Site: brandenburg
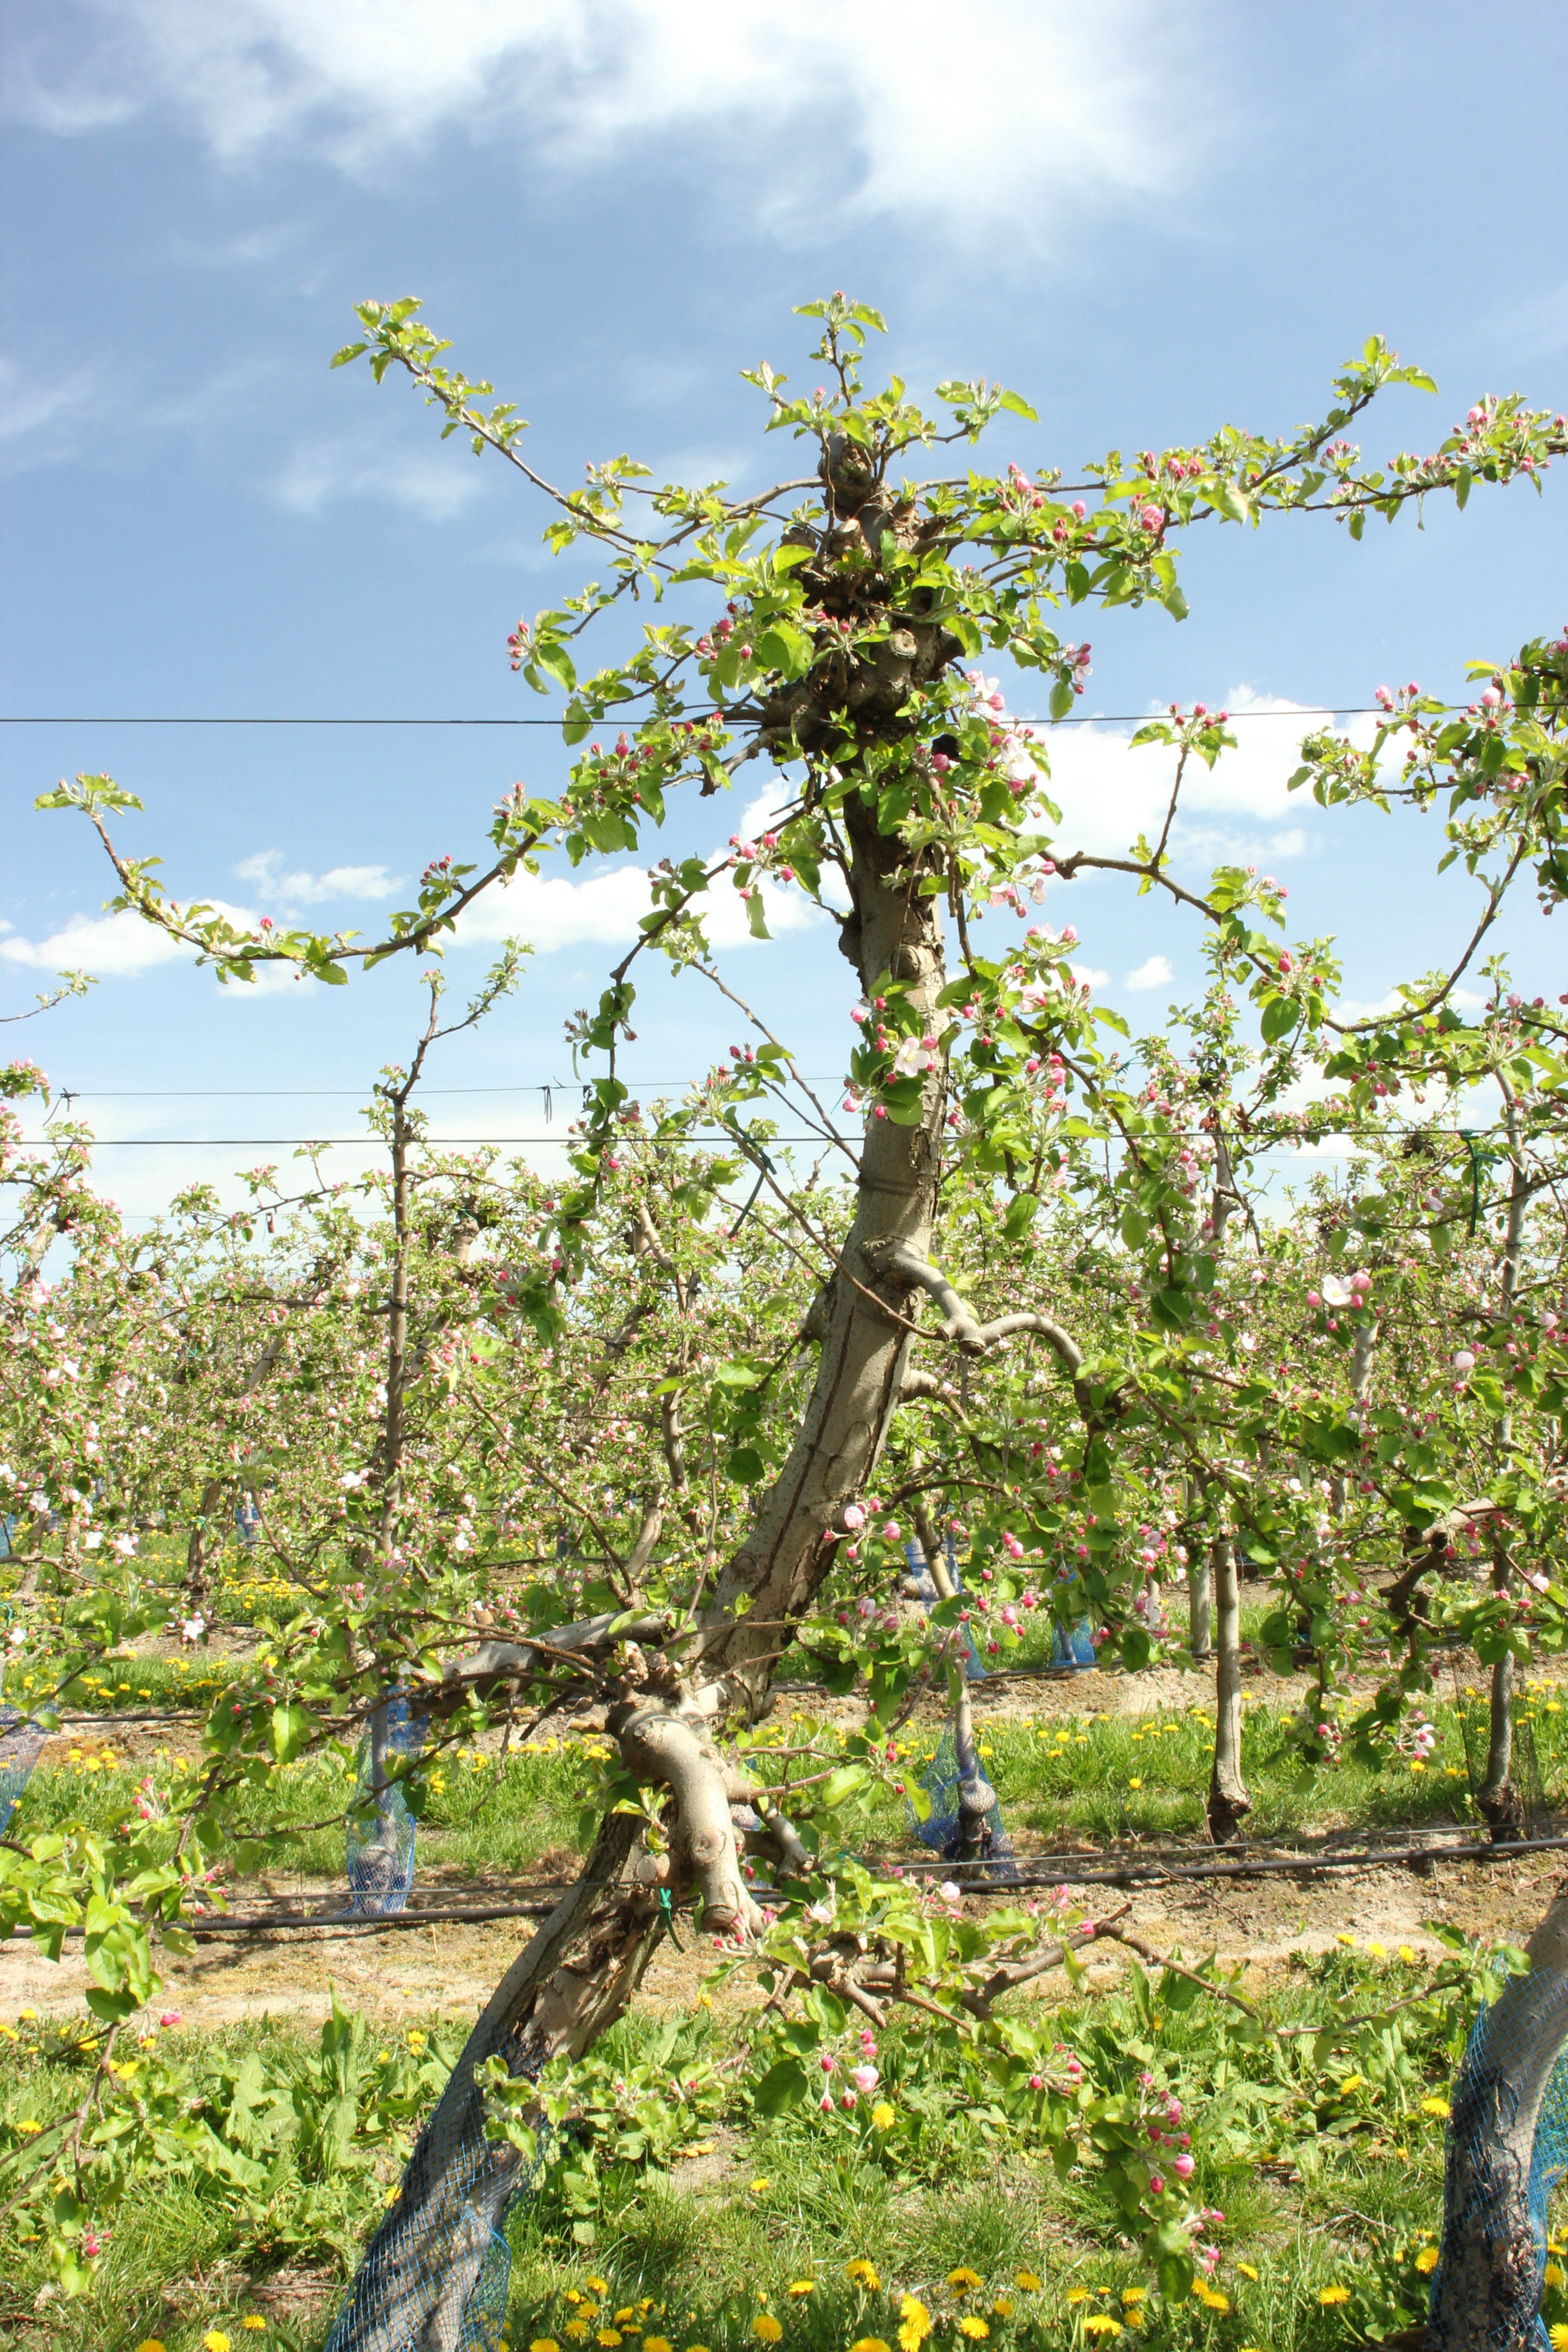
Growth stage (BBCH 57): Inflorescence emergence